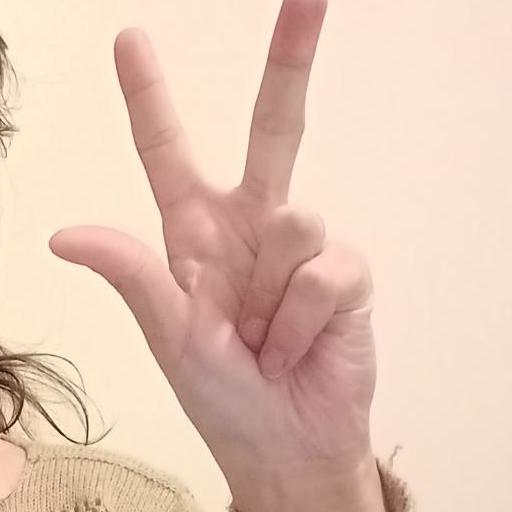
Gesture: three2